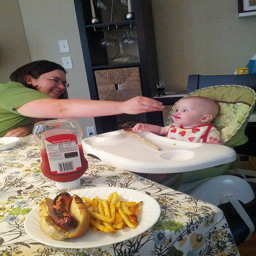
A plate of hotdog and fries with ketchup as the baby eats something soft
A woman feeding her baby hot dogs and french fries.
A woman holding a spoon to a baby's mouth.
a woman feeds a baby in a high chair
A hot dog on a plate with fries next to ketchup.